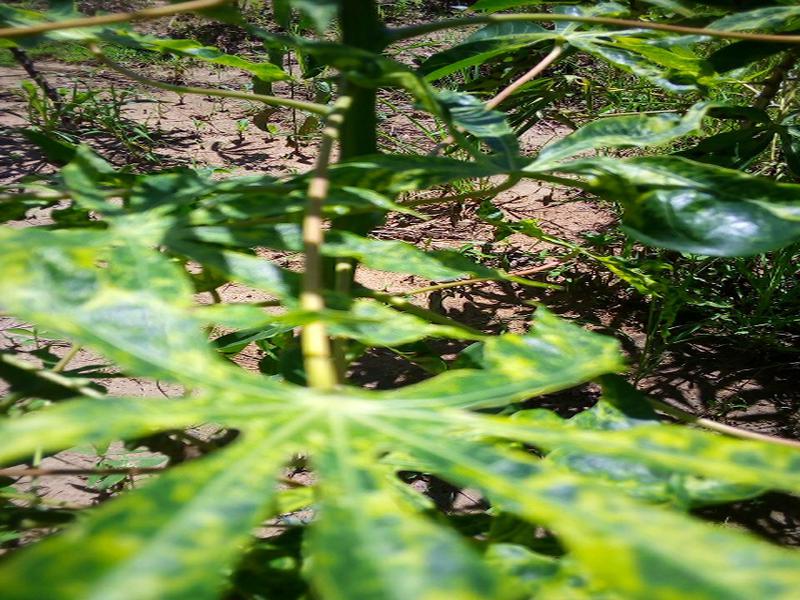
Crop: cassava
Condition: mosaic_disease